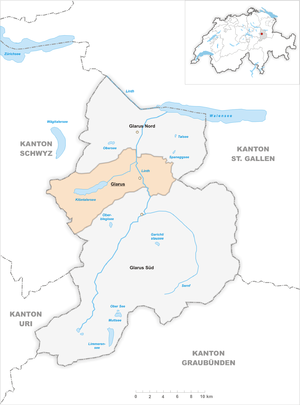
Glaris Centre, parfois simplement appelée Glaris, est, depuis le 1ᵉʳ janvier 2011, une commune suisse du canton de Glaris.